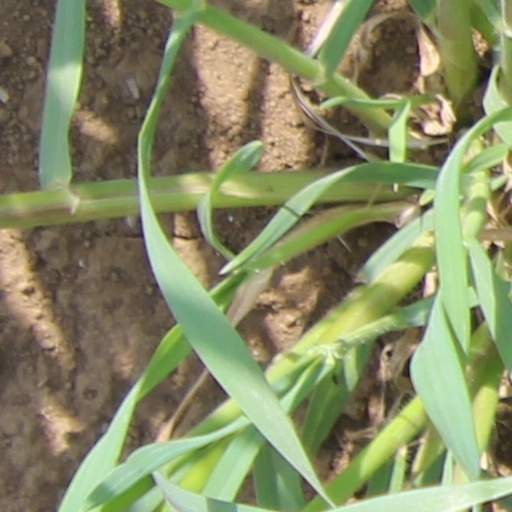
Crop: wheat